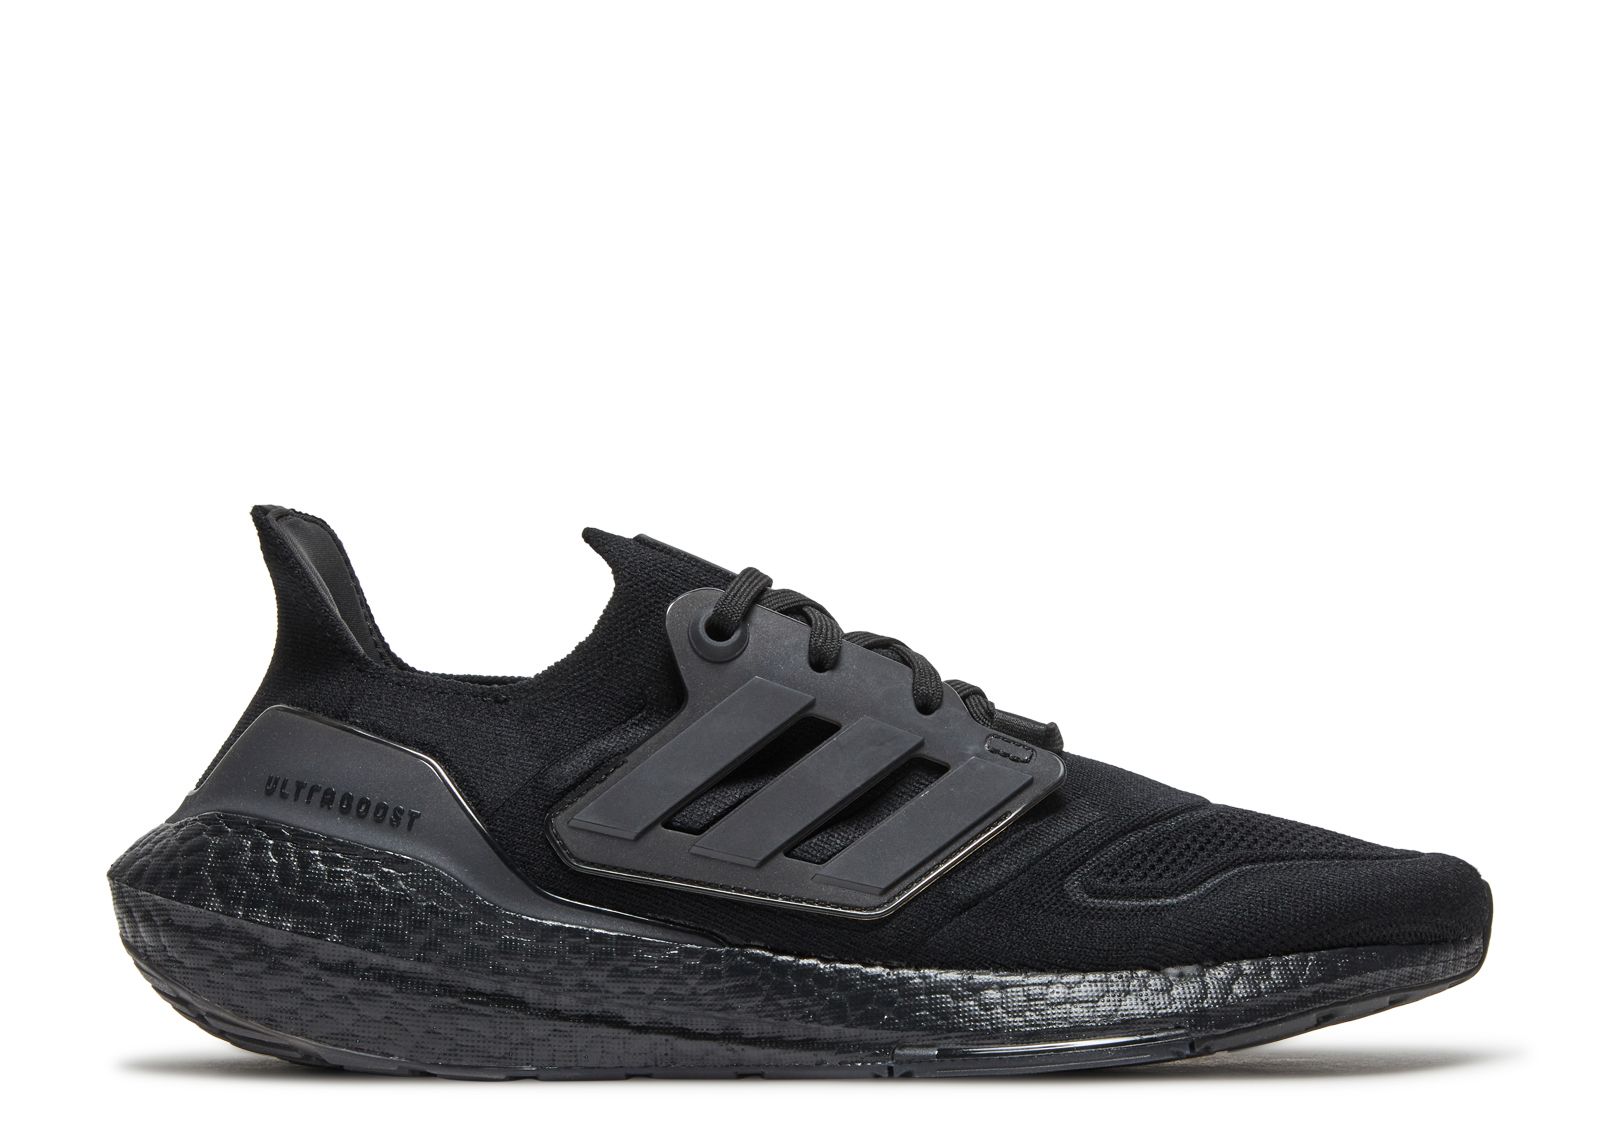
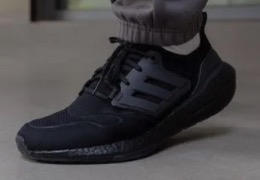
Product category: misc
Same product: yes